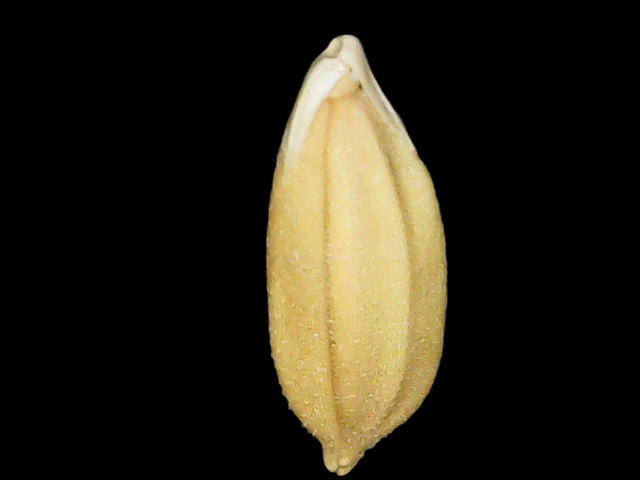
Rice variety: Binadhan08